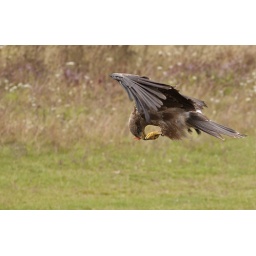
A Red Kite multi-tasking by eating a chicken foot and flying at the same time.